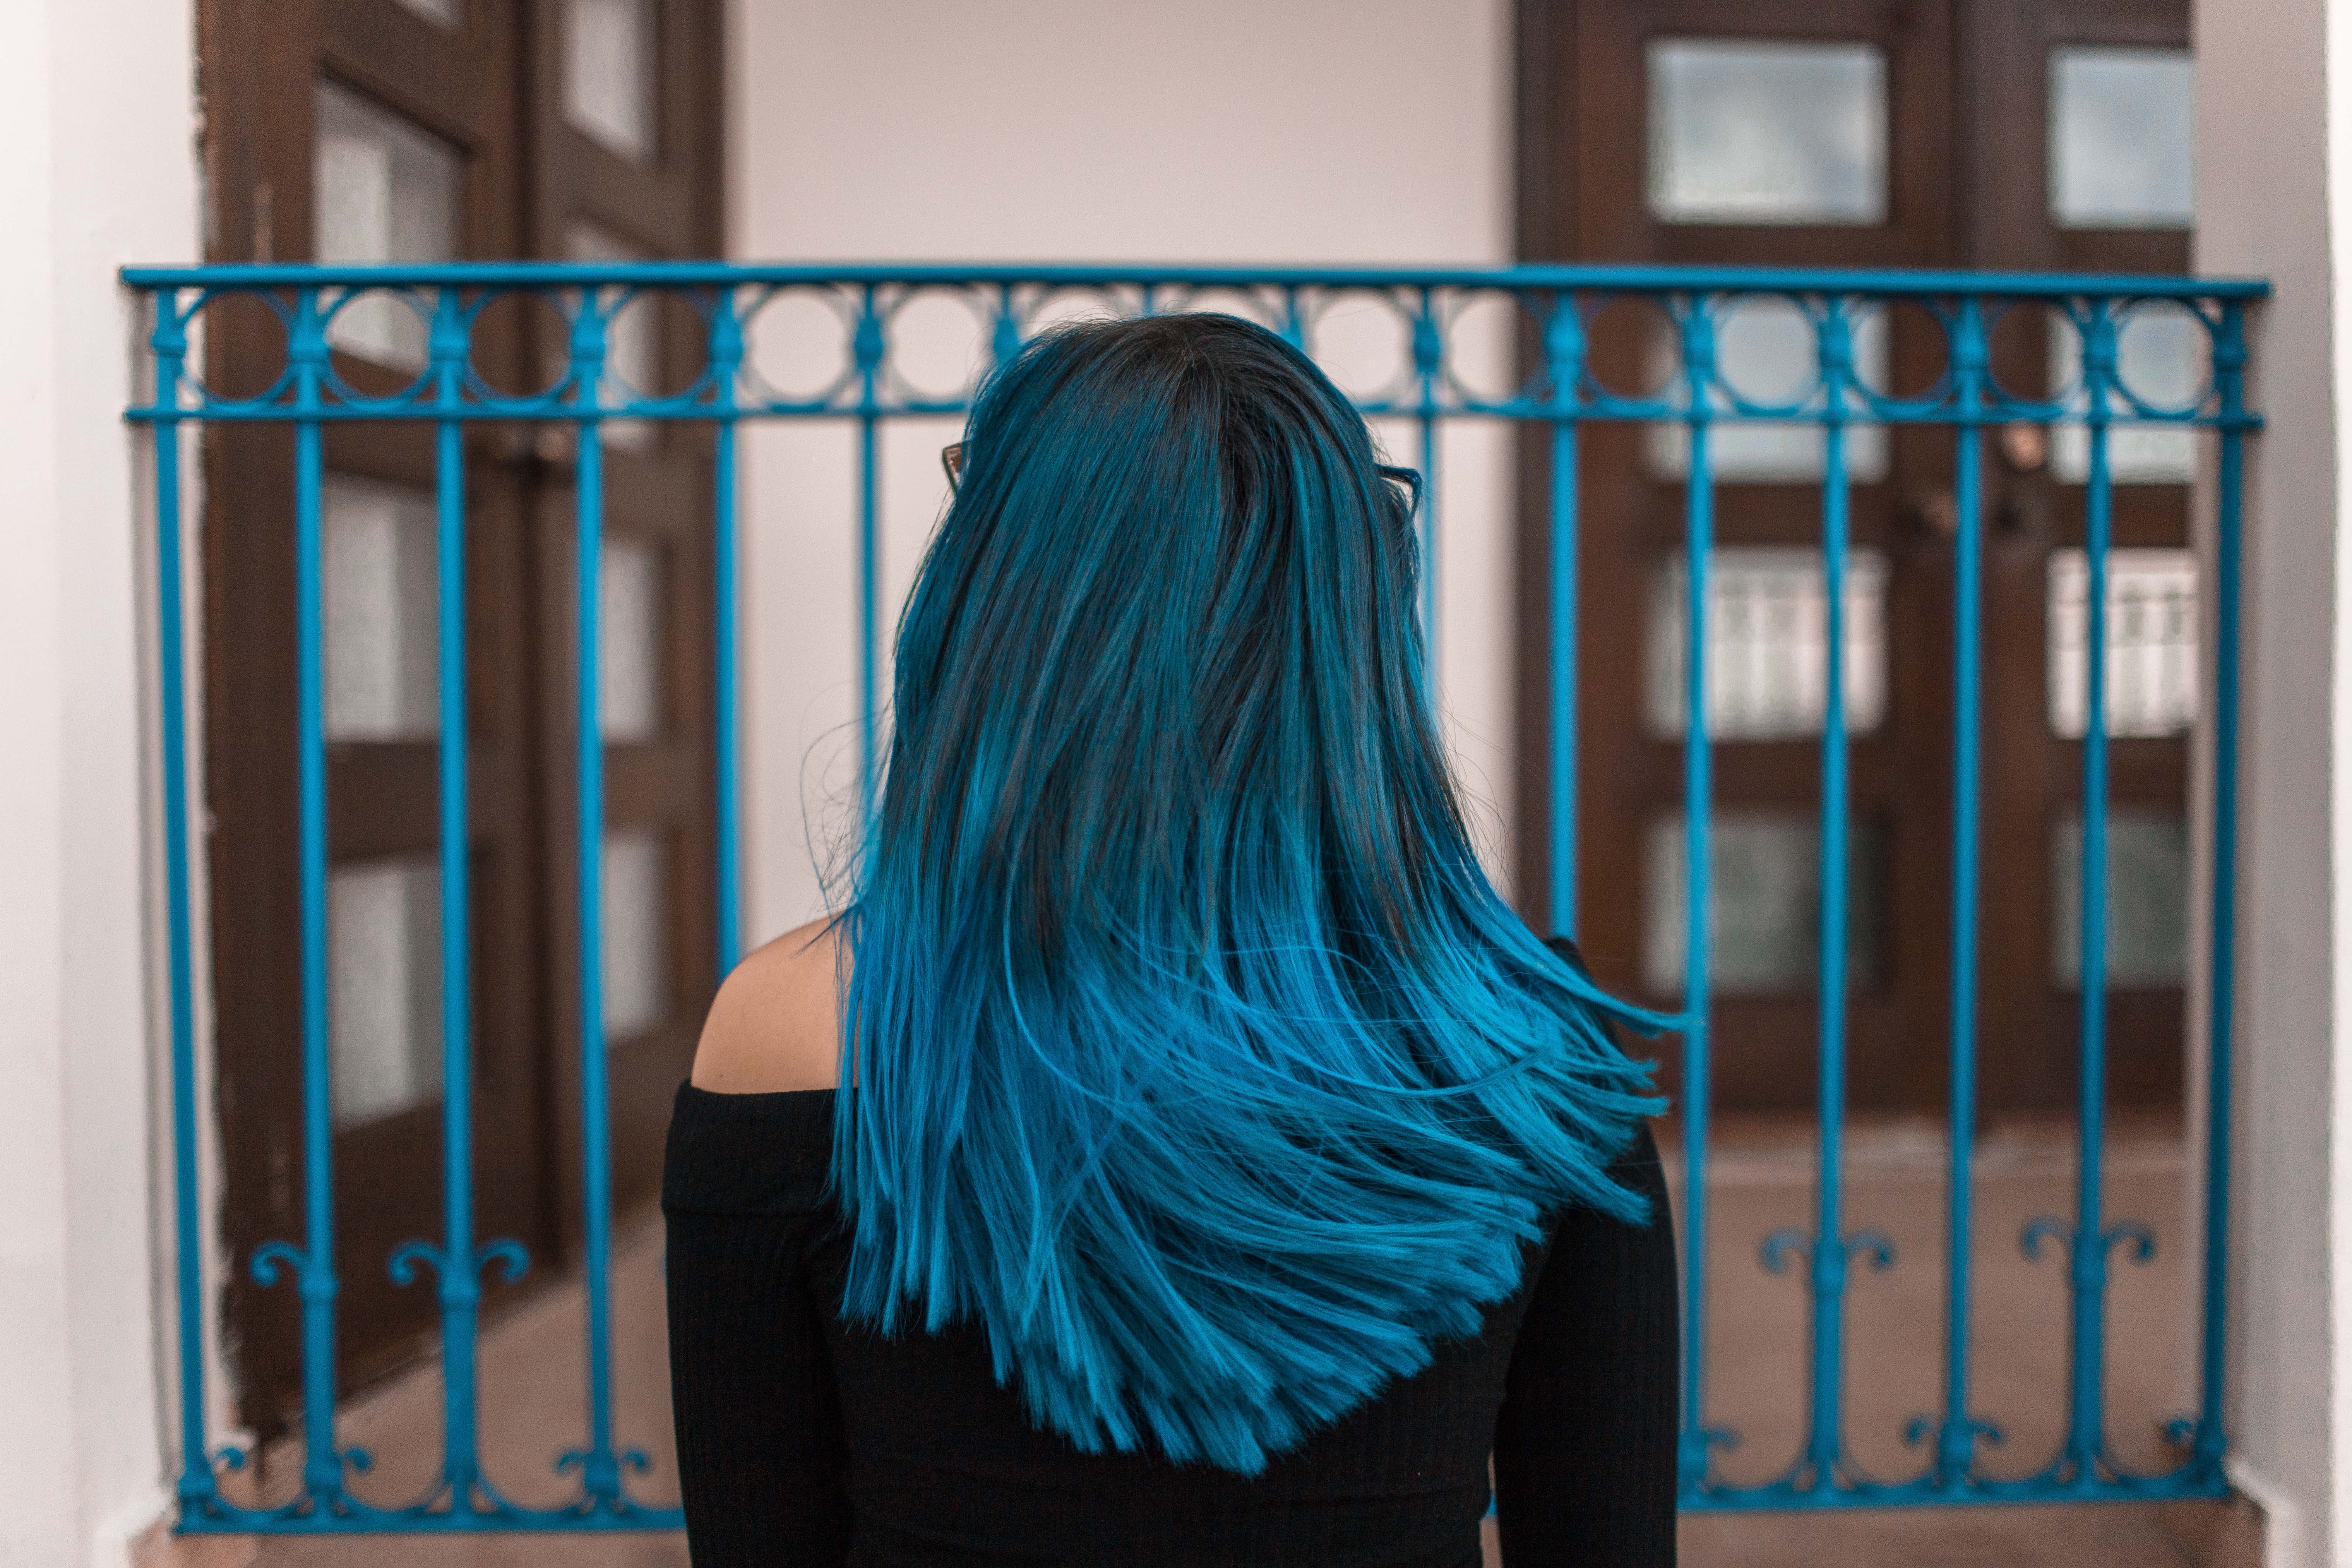
hair, blue, girl, teal, shoulder, textile, turquoise, long hair, electric blue, hair coloring, fun, window